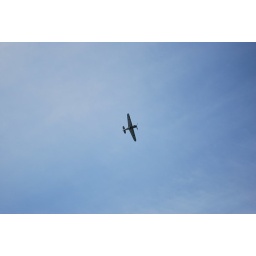
There was a vintage car rally and plane display going on in a nearby field